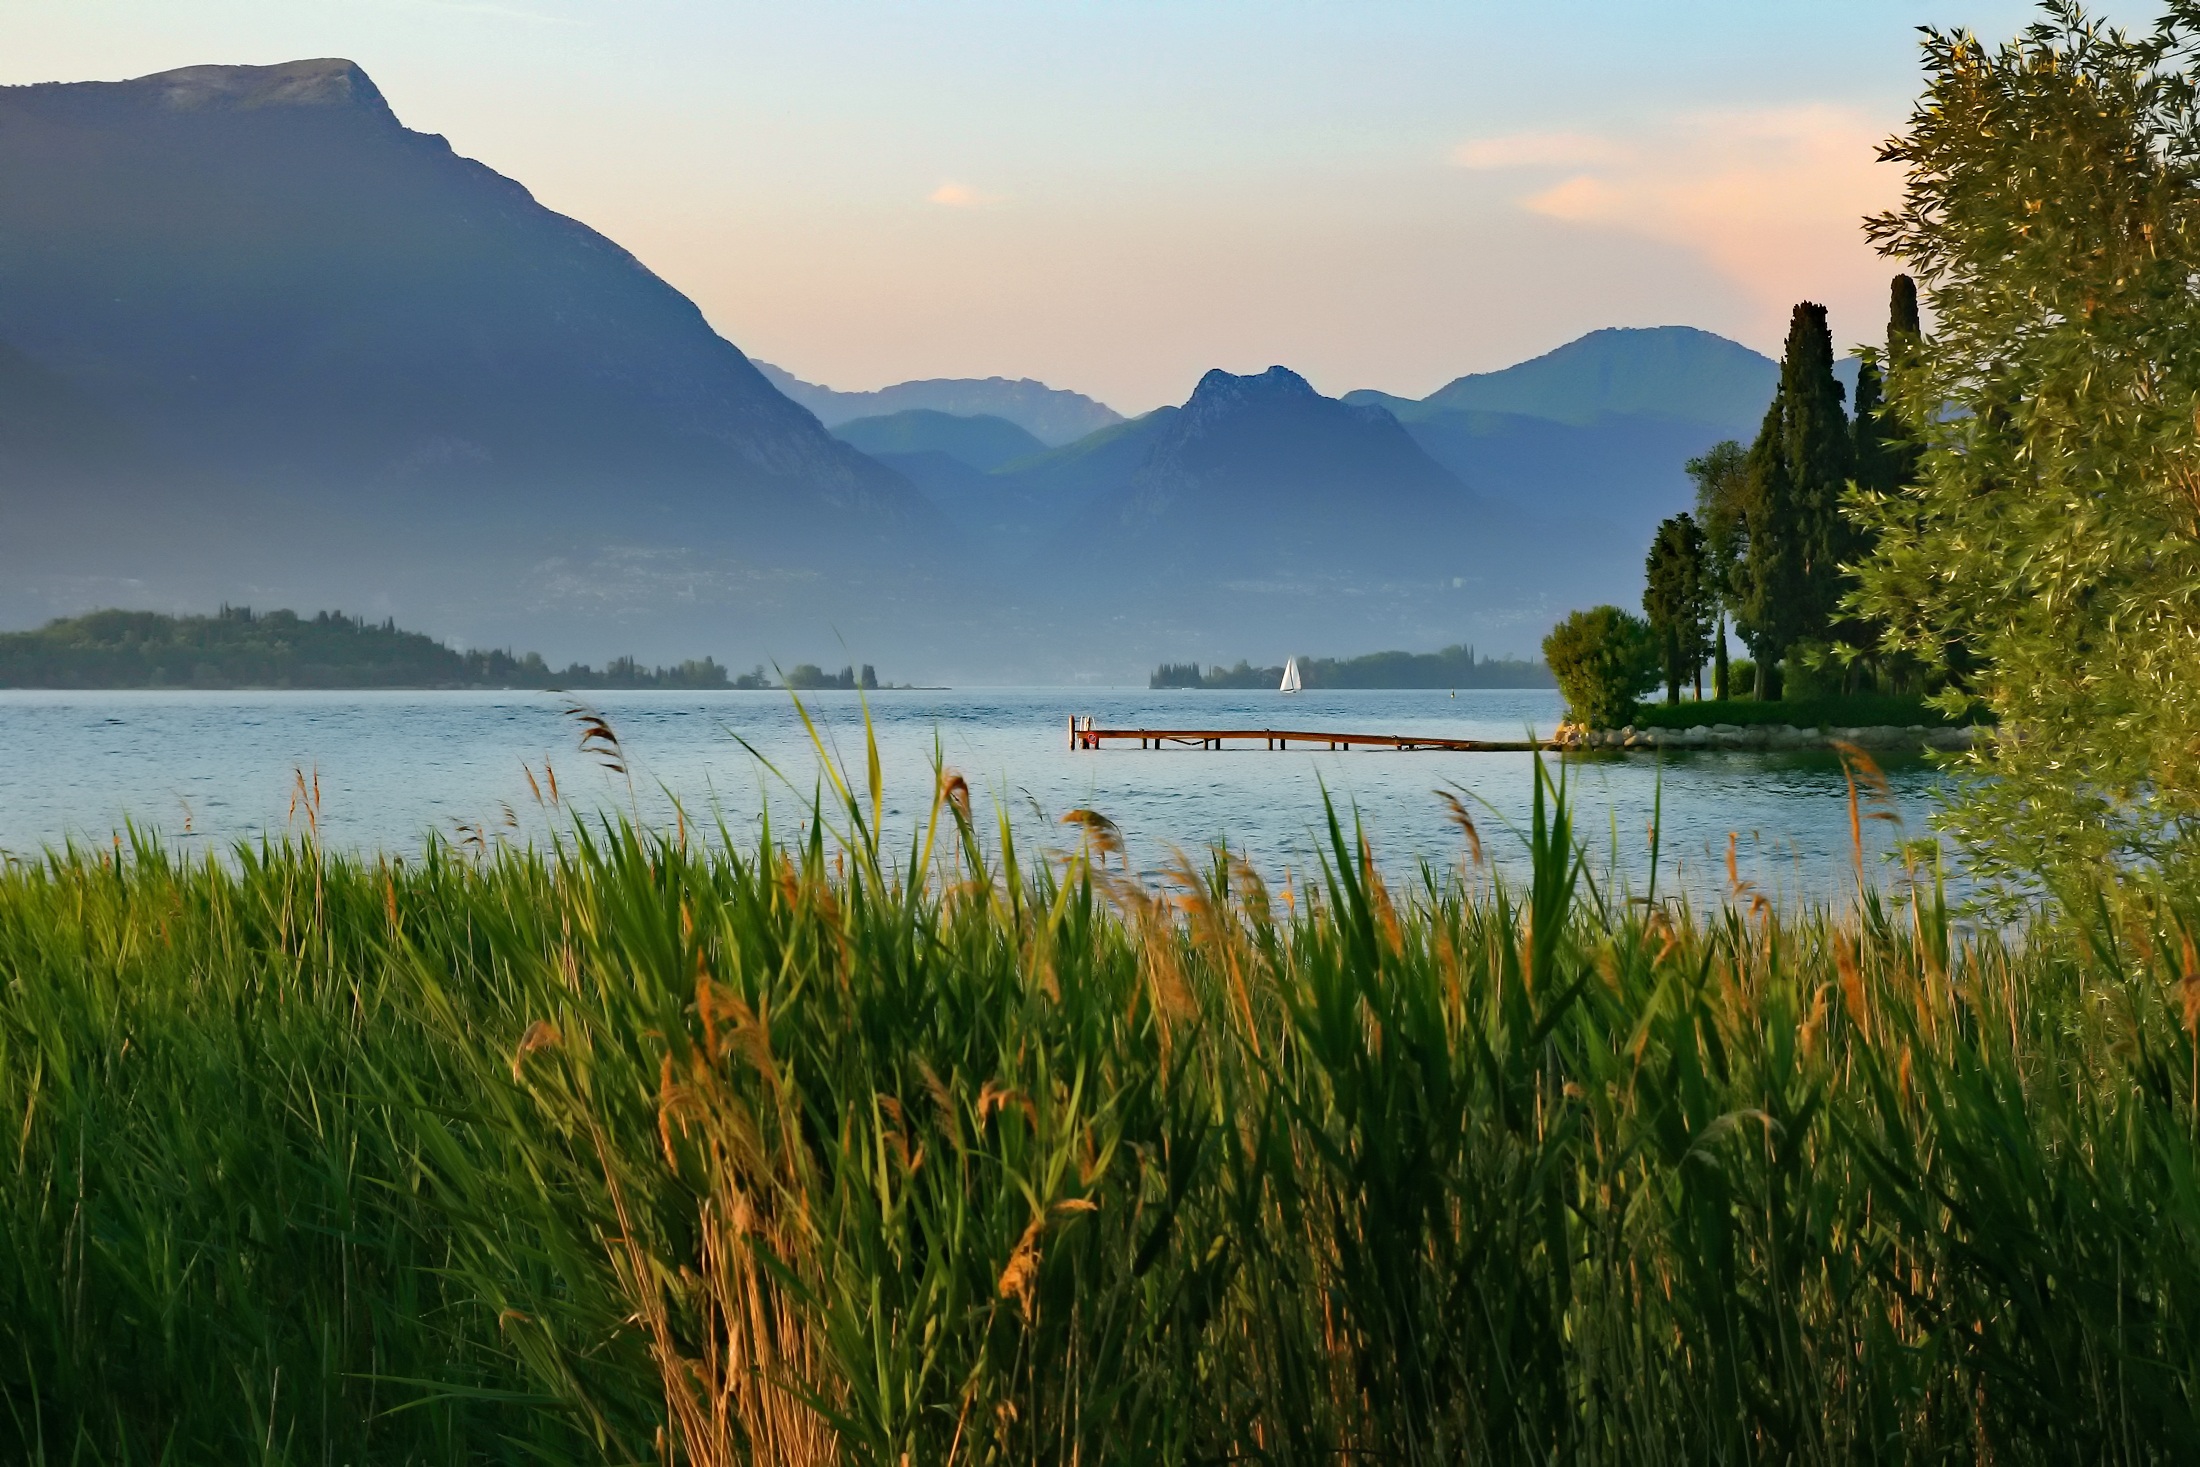
landscape, tree, water, nature, grass, mountain, sky, sunrise, meadow, sunlight, morning, lake, dawn, mountain range, country, evening, rural, reflection, scenic, calm, fjord, reservoir, trees, outdoors, hdr, bank, mountains, grassland, beautiful, loch, lake district, grass family, computer wallpaper, mount scenery